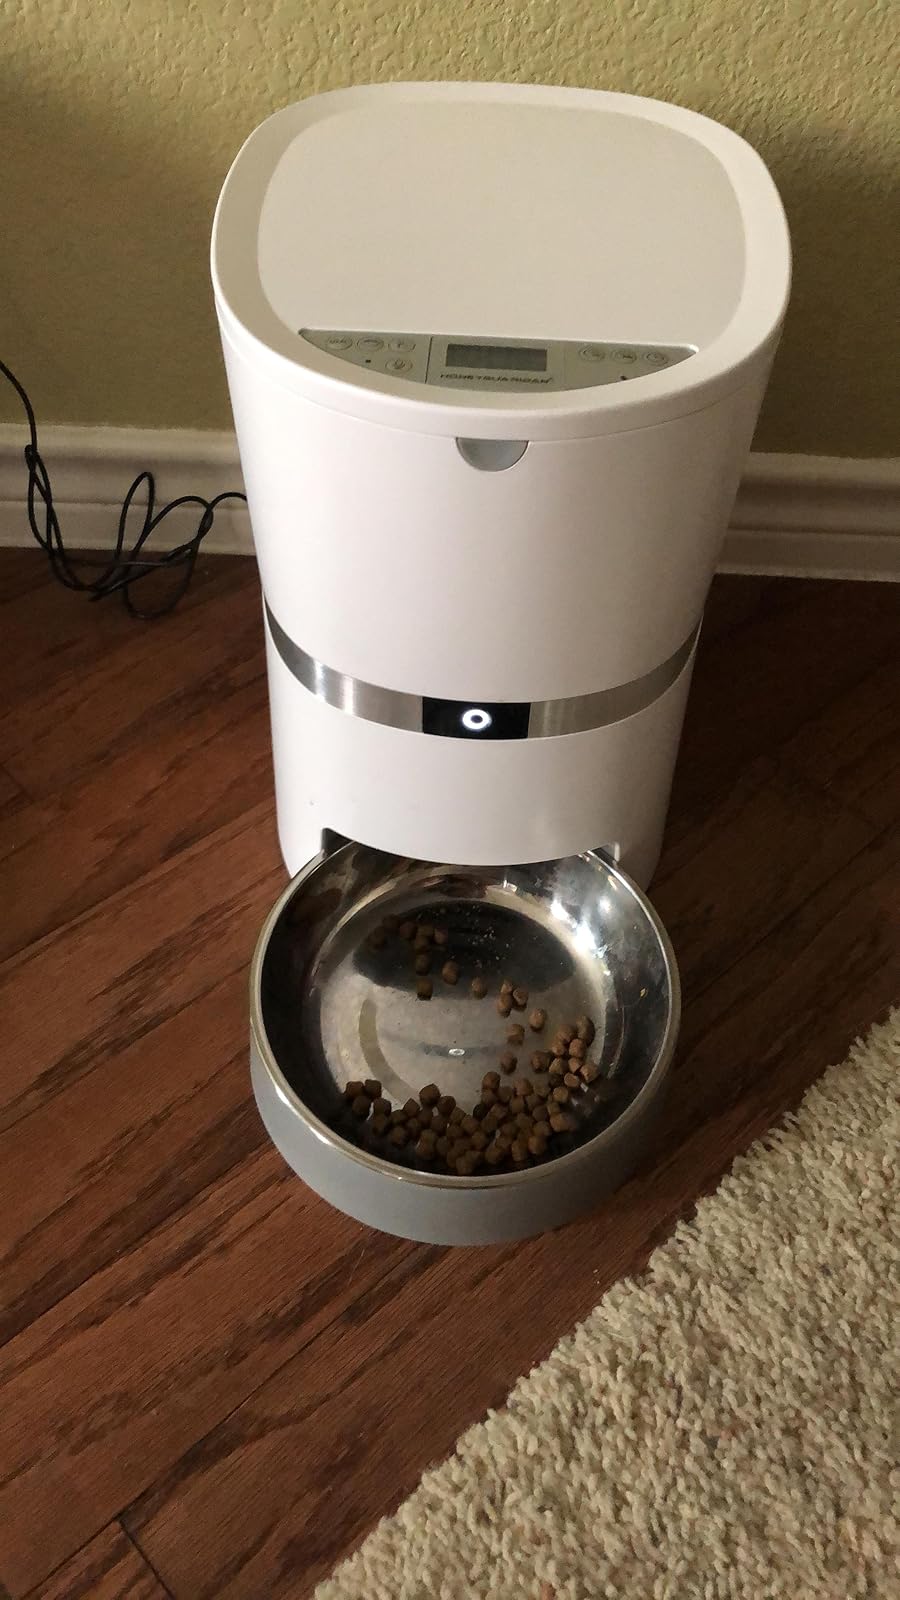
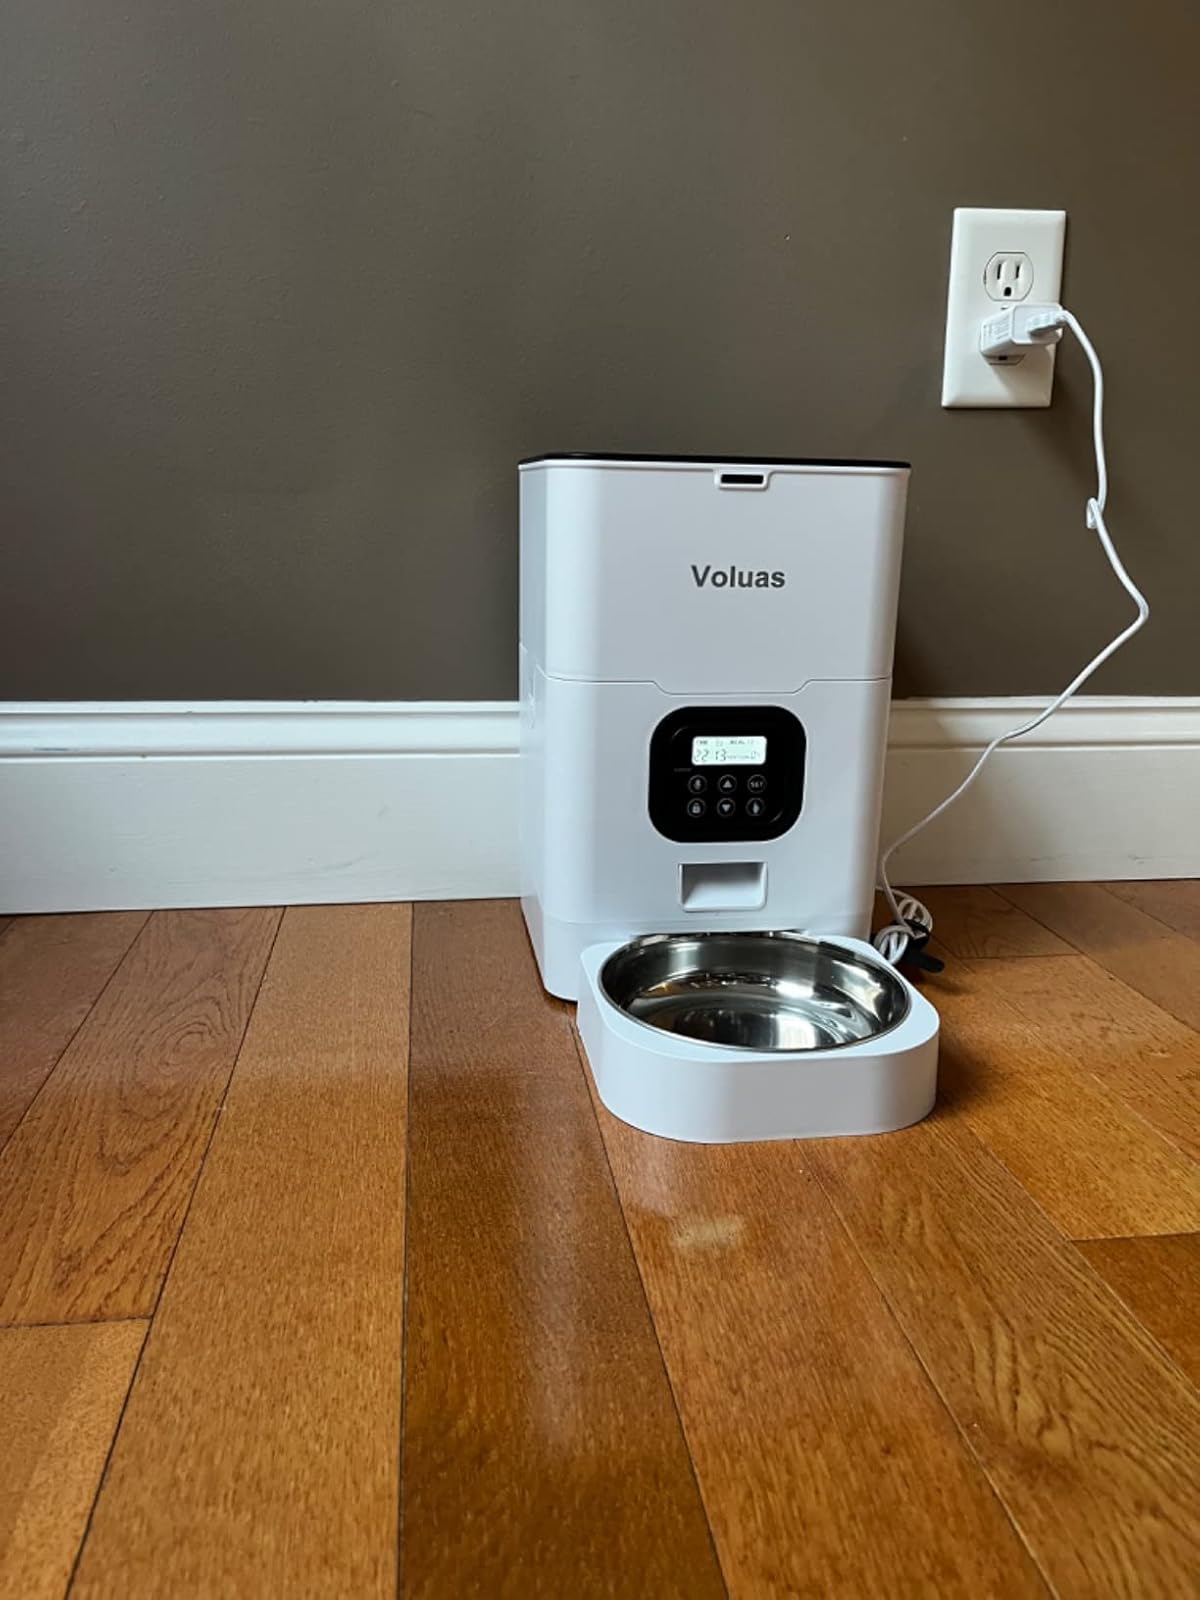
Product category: items_feeder
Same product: no